Bosnia Eyalet

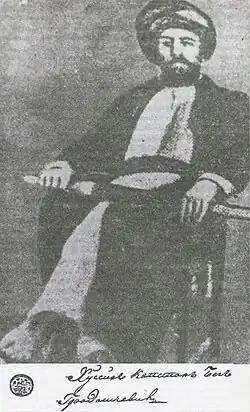
Husein Gradaščević was declared the governor of the Eyalet of Bosnia in 1831 and revolted against the Ottomans in a bid to secure Bosnian independence.

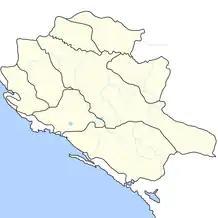
Map of the Bosnia Eyalet in 1609. with its Sanjak's.

At the beginning of the 19th century, Bosnia was one of the least developed and more autonomous provinces of the Empire. In 1831, Bosnian kapudan Husein Gradaščević, after meeting in Tuzla with Bosnian aristocrats from 20 January to 5 February for preparations, finally occupied Travnik, demanding autonomy and the end of military reforms in Bosnia. Ultimately, exploiting the rivalries between beys and kapudans, the grand vizier succeeded in detaching the Herzegovinian forces, led by Ali-paša Rizvanbegović, from Gradaščević's. The revolt was crushed, and in 1833, a new eyalet of Herzegovina was created from the southern part of the eyalet of Bosnia and given to Ali-paša Rizvanbegović as a reward for his contribution in crushing the uprising. This new entity lasted only for a few years: after Rizvanbegović's death, it was reintegrated into the Bosnia eyalet.